Flagy, Haute-Saône

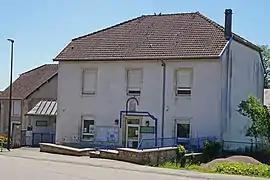
The town hall in Flagy

Flagy is a commune in the Haute-Saône department in the region of Bourgogne-Franche-Comté in eastern France.